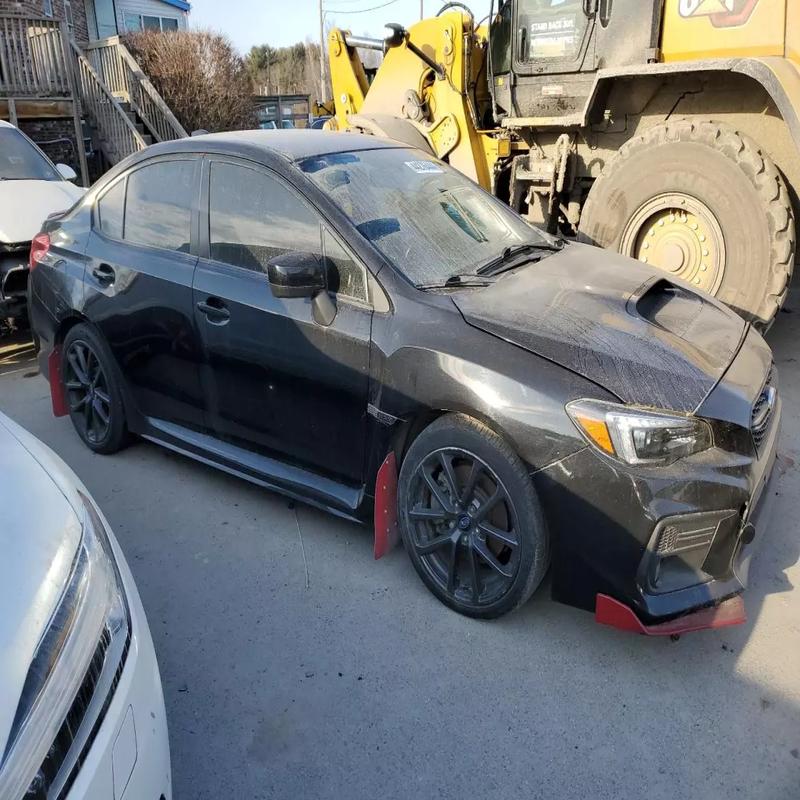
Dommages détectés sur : plaque d'immatriculation avant, pare-choc avant, capot, aile avant droite, porte avant droite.
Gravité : majeur